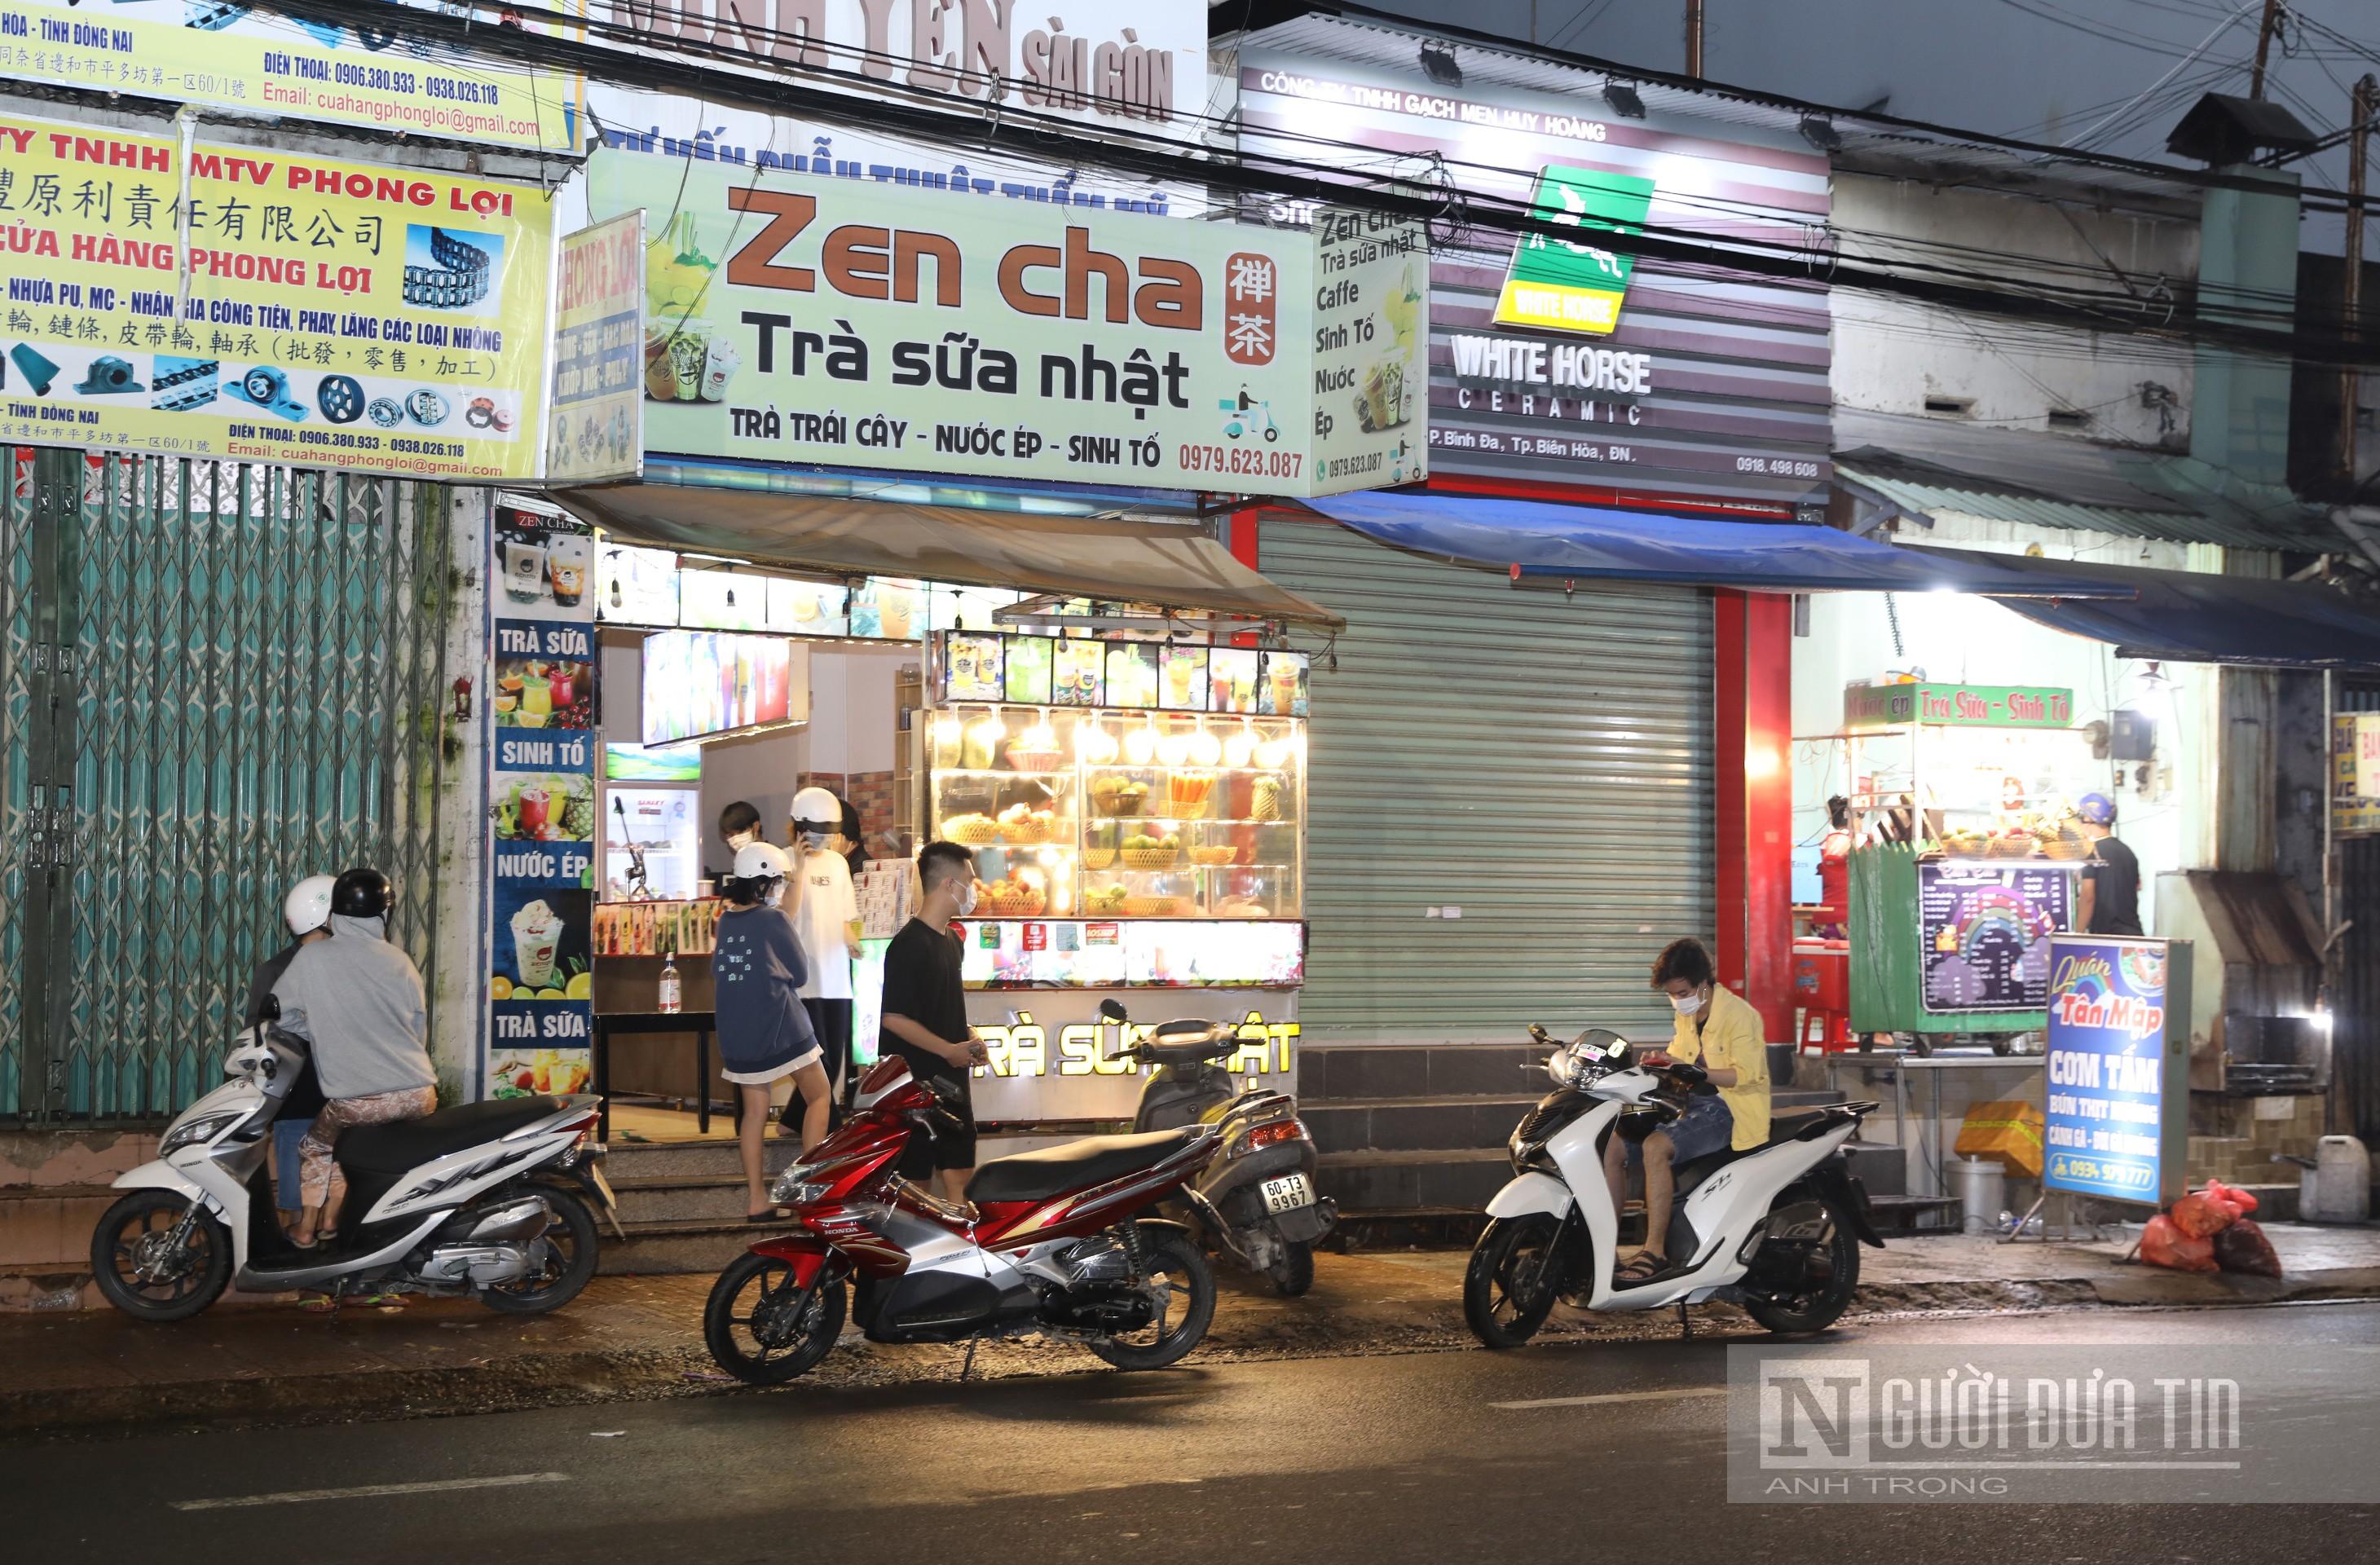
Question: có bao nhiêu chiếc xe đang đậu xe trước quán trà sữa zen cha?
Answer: có bốn chiếc xe đang đậu ở trước quán trà sữa zen cha